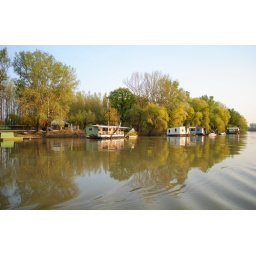
There's a few house boats in Mindszent. Seen from the ferry.